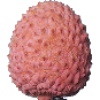
Label: Lychee 1